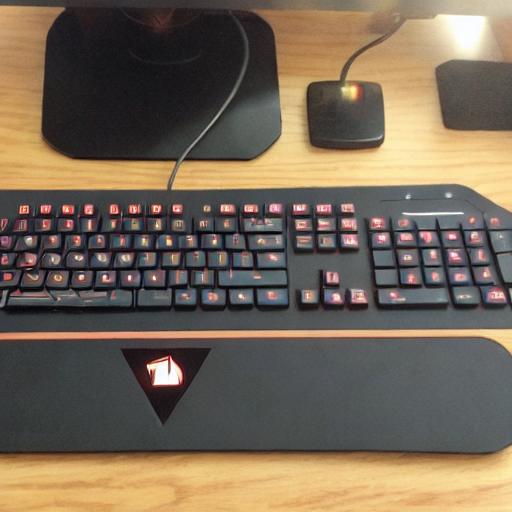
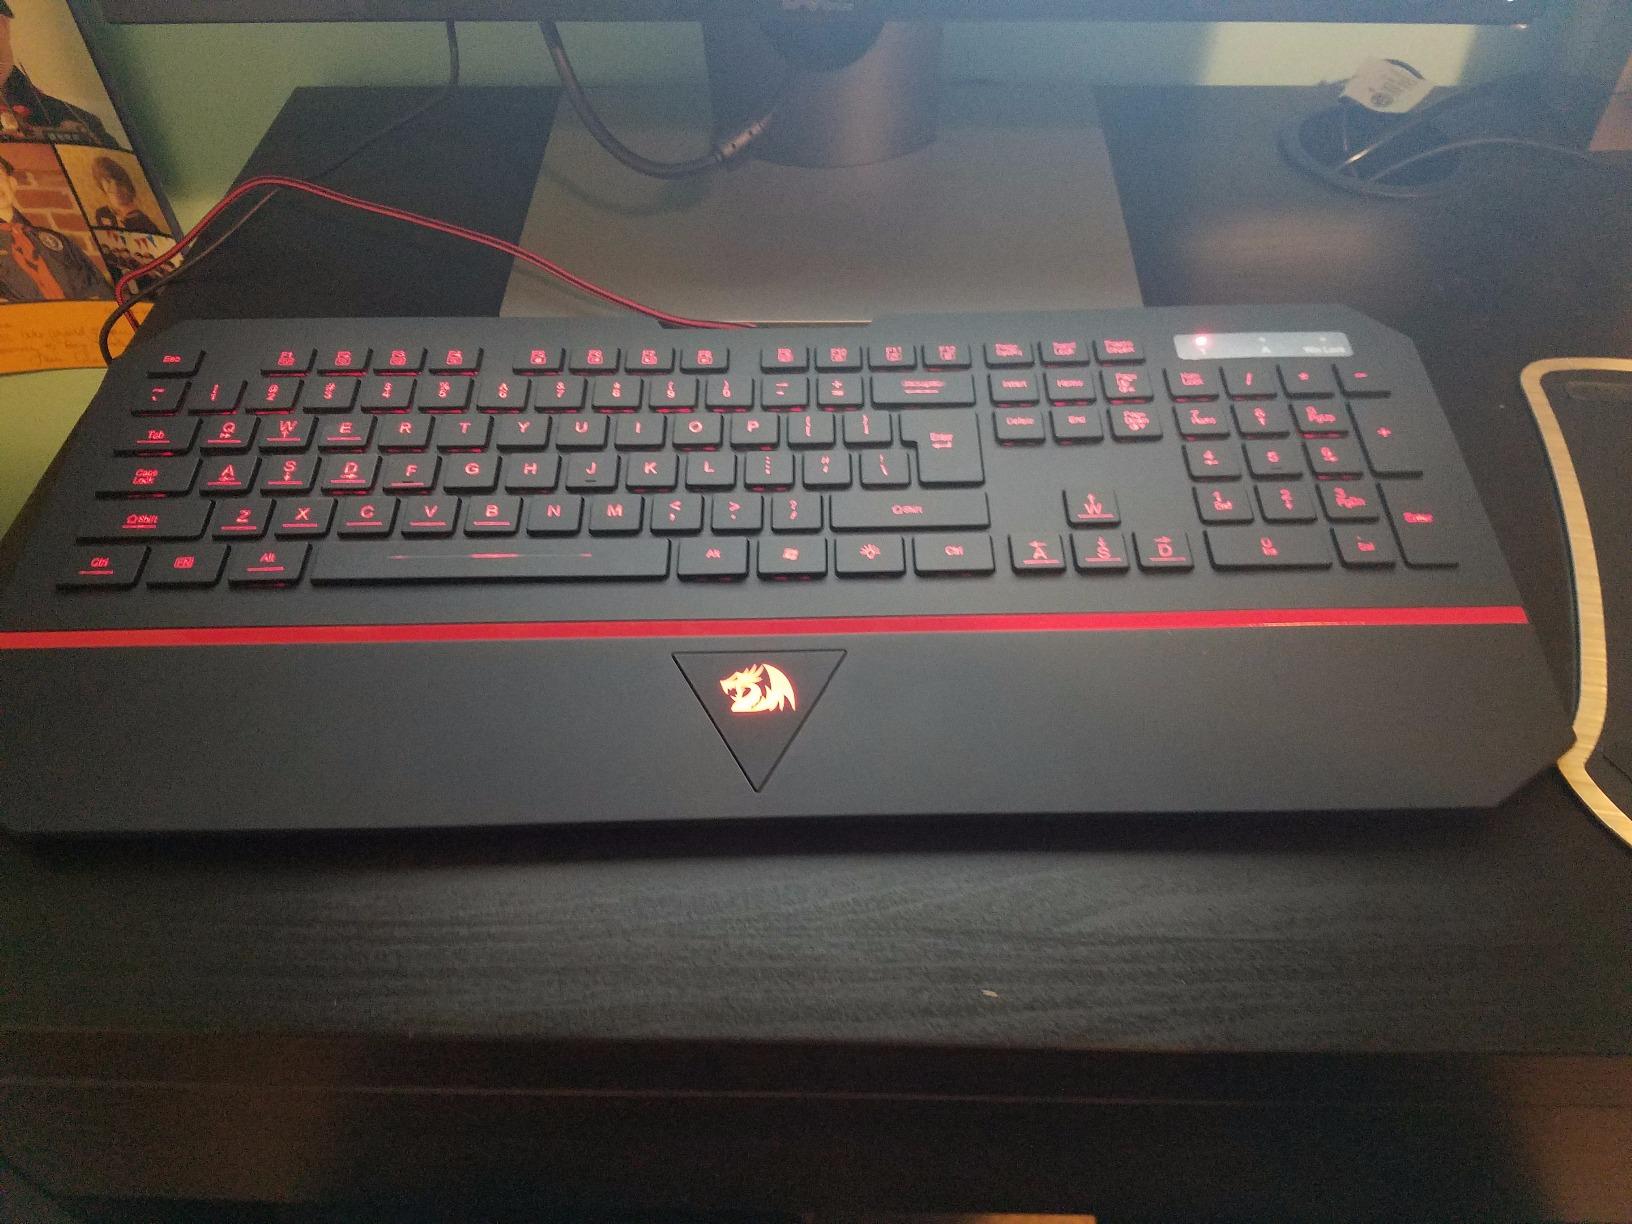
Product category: keyboard
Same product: no